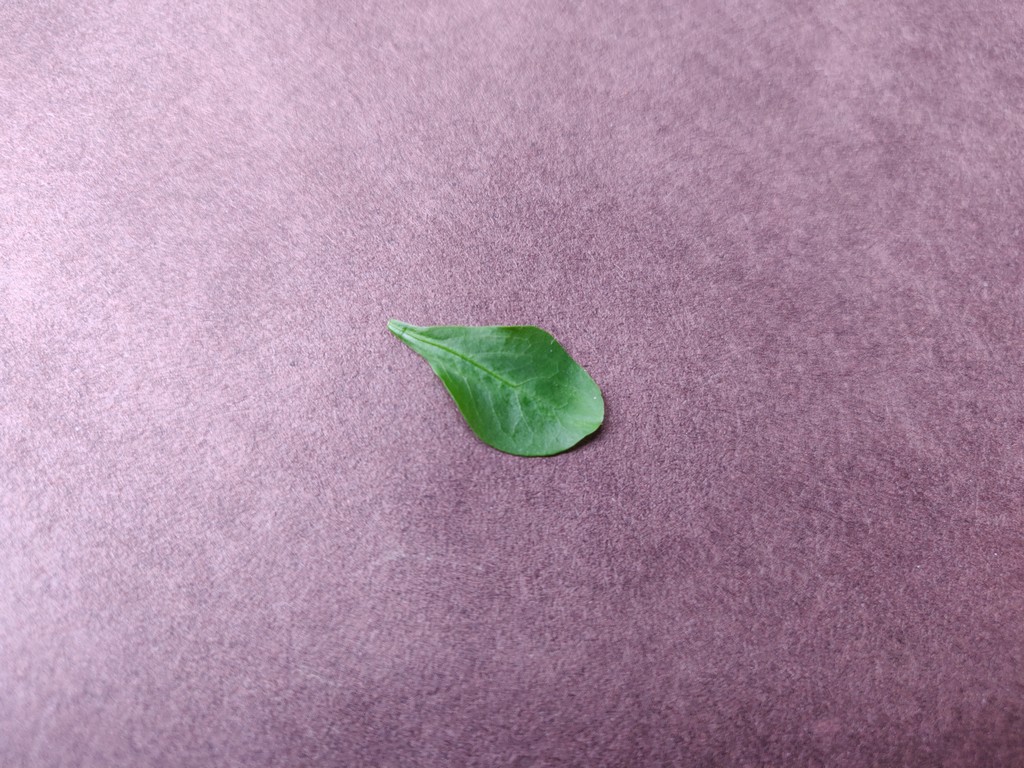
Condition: Healthy
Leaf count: single
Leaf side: front